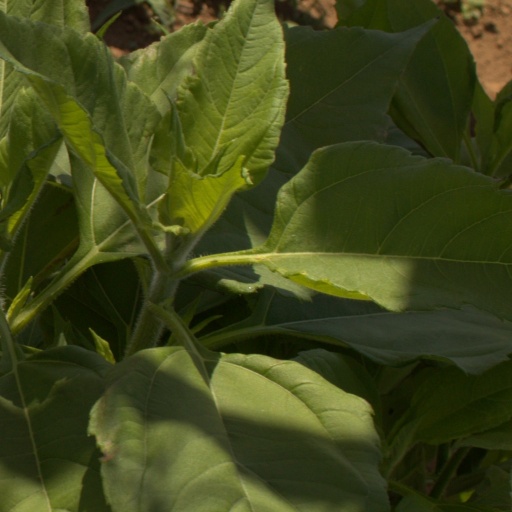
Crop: Jerusalem artichoke